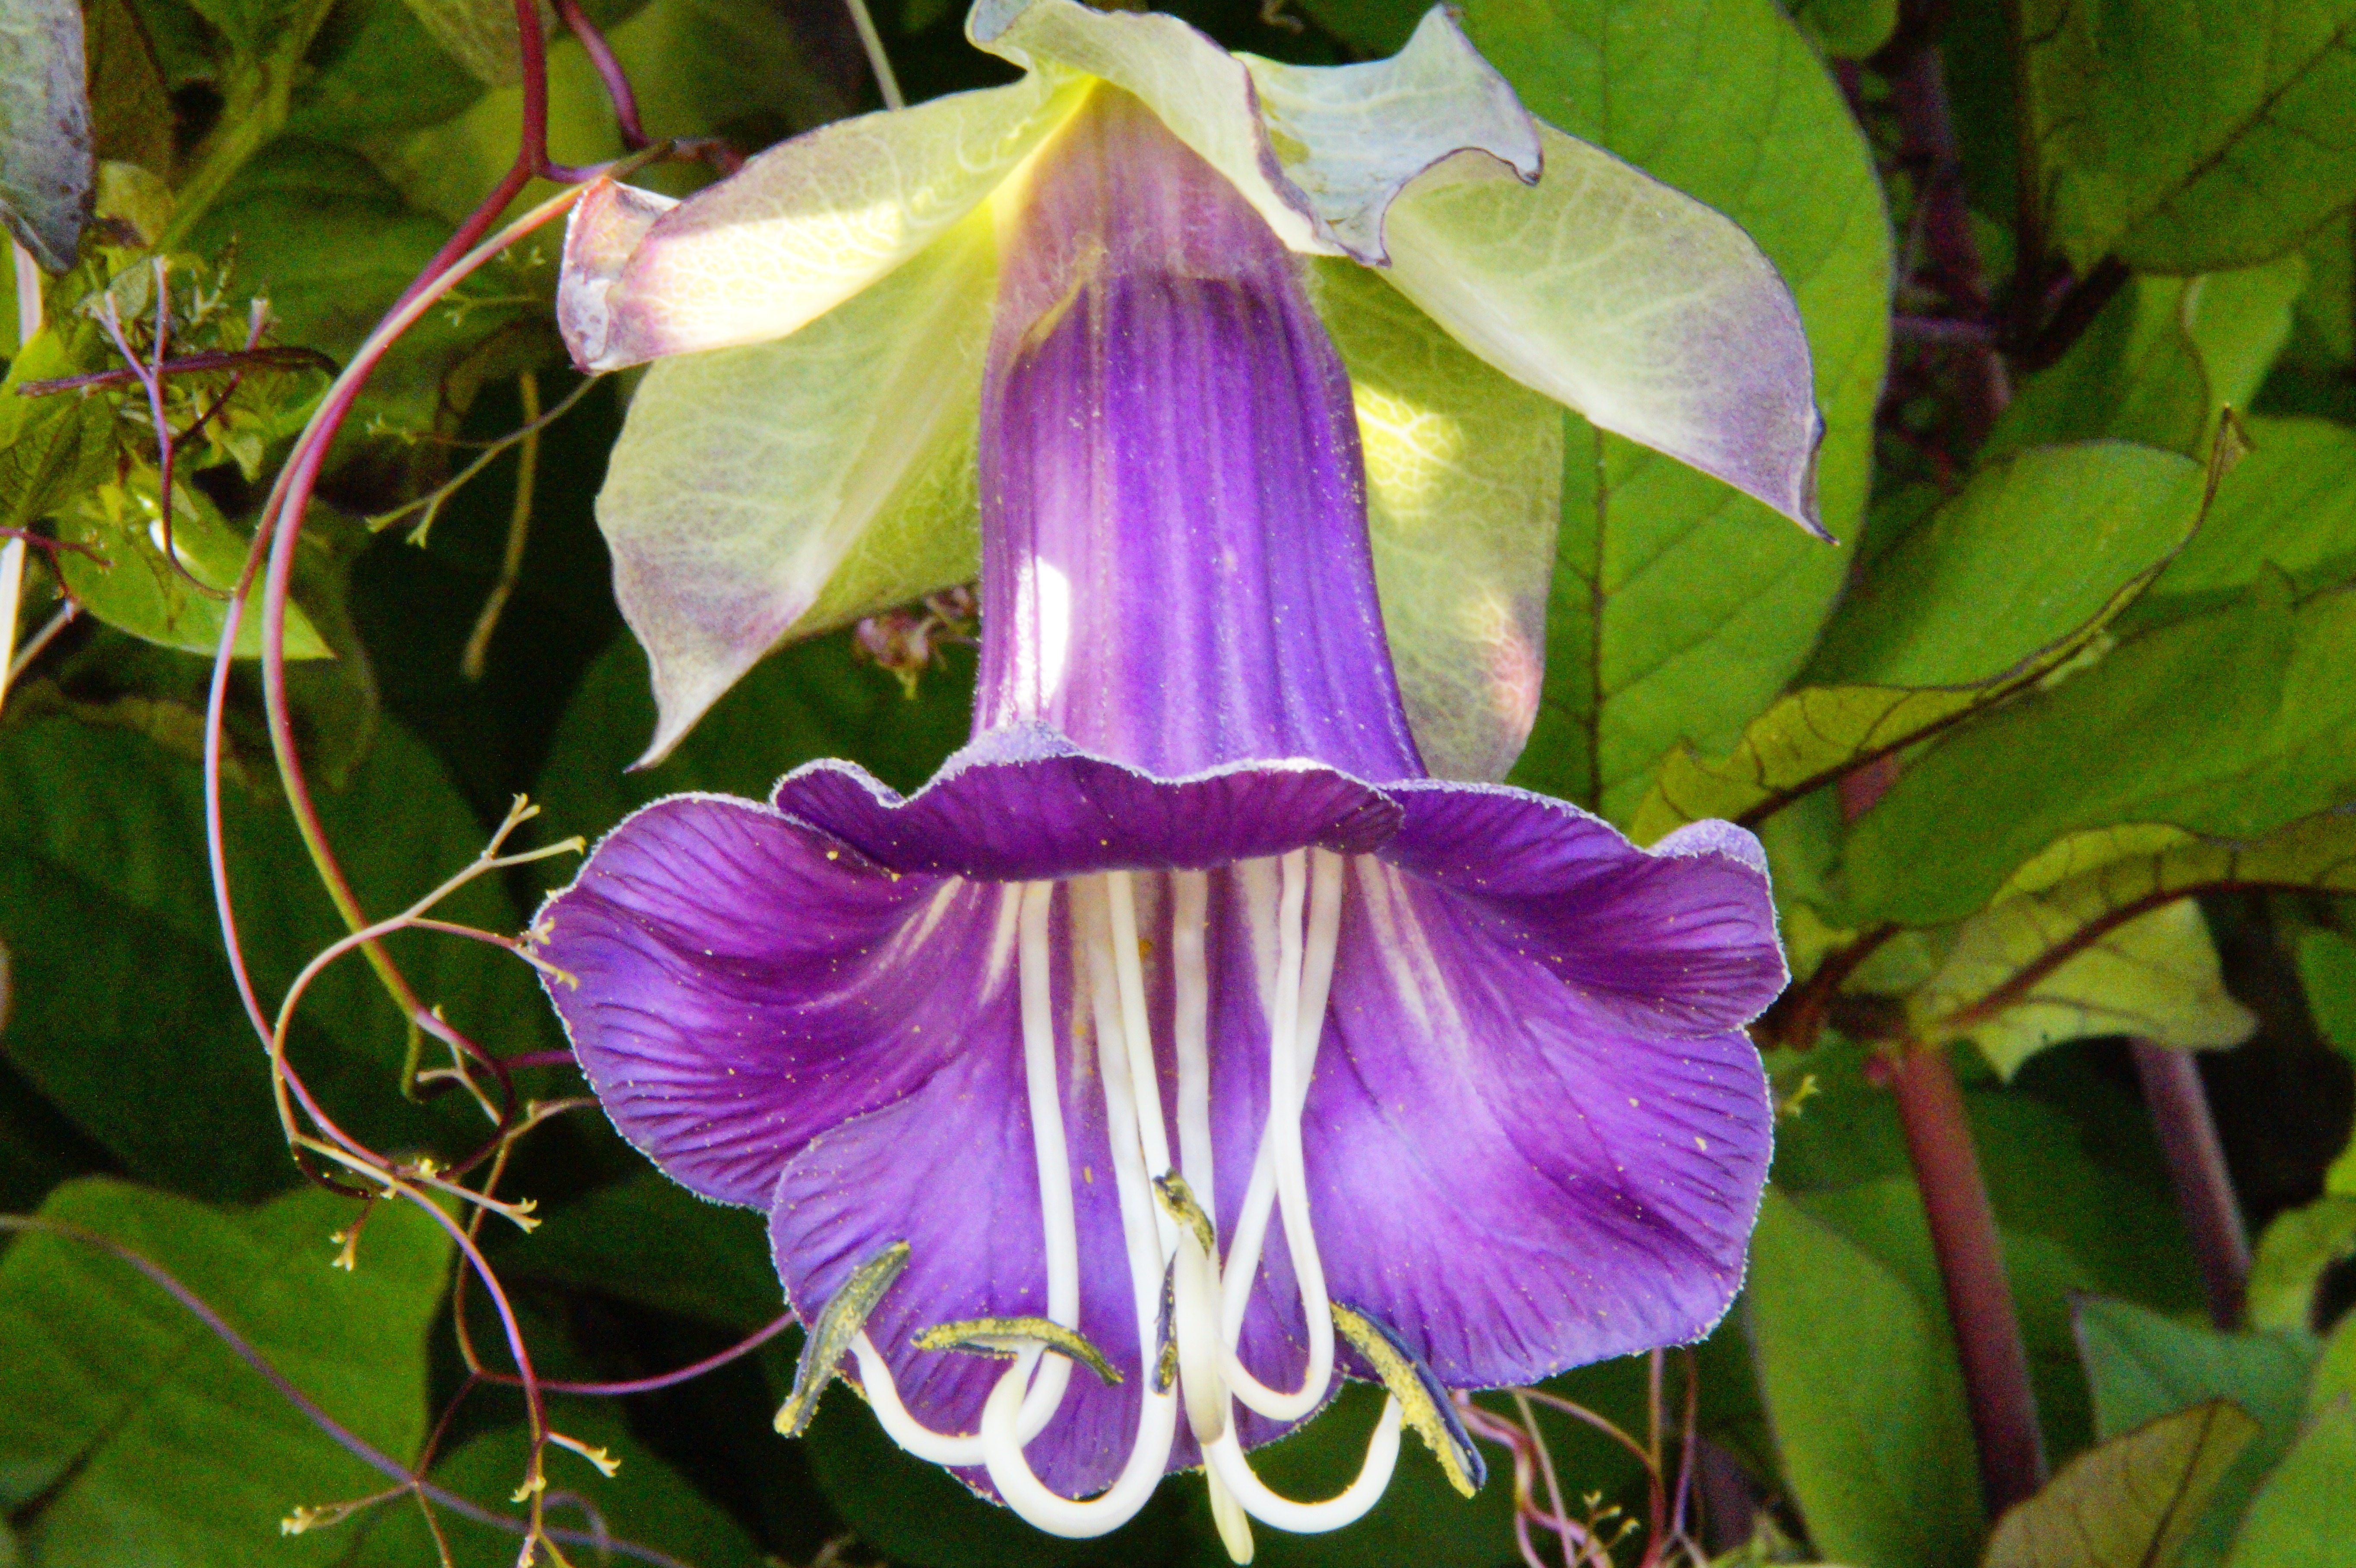
plant, flower, purple, tropical, flora, wildflower, vegetation, exotic, tropics, purple flower, flowering plant, bellflower family, melastome family, bat flower, bell vine, bat pollination